Diminution

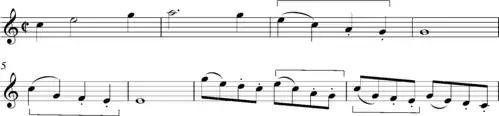
Leonora no 3

This technique is often used in contrapuntal music, as in the "canon by diminution" (""per diminutionem""), in which the notes in the following voice or voices are shorter than those in the leading voice, usually half the length.